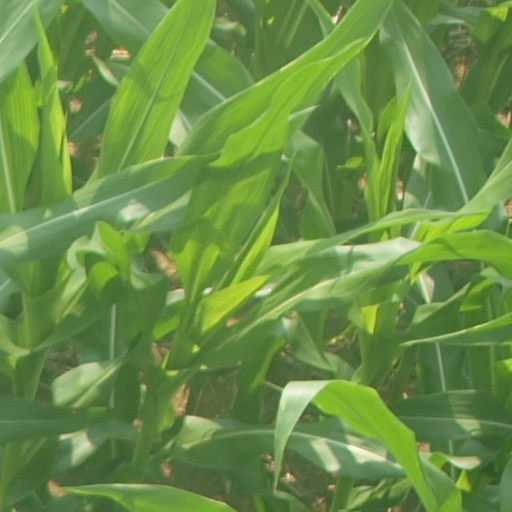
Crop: maize; corn